Waggaman-Ray Commercial Row

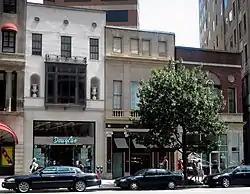
Waggaman-Ray Commercial Row in 2008

Waggaman-Ray Commercial Row consists of four historic structures located in the Northwest Quadrant of Washington, D.C.: 1141, 1143, 1145 Connecticut Avenue, N.W. The buildings are two and three stories and utilize restrained classical architecture to project an image of sophisticated elegance. The buildings feature planar facades with classical design motifs in low-relief.